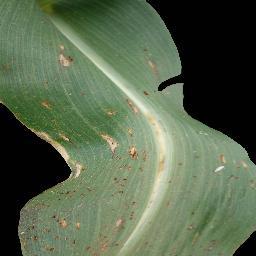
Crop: corn
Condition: (maize)_common_rust